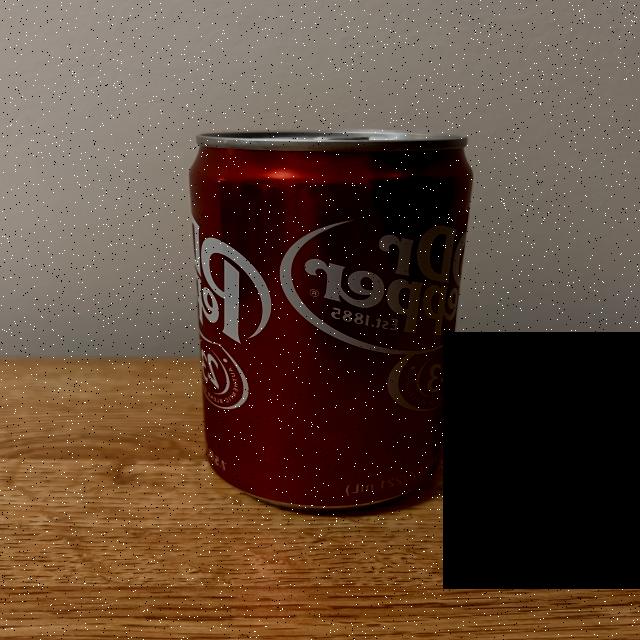
Label: cans